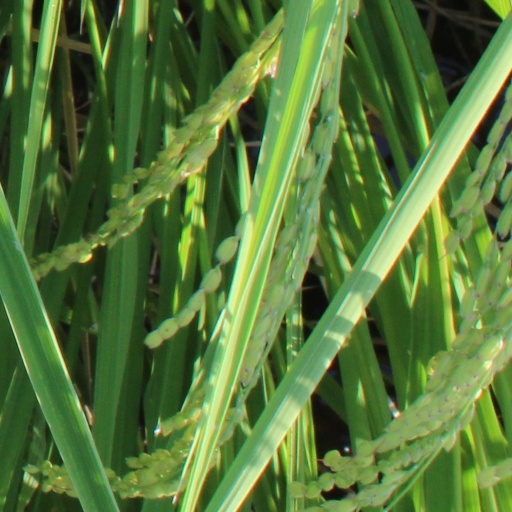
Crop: rice